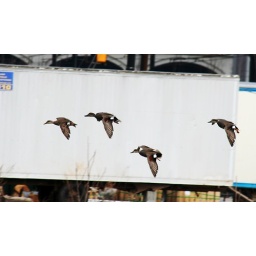
Bird: Gadwalls (&lt;i&gt;Anas Strepera&lt;/i&gt;)I like this one because the big truck in the background provides pretty good white background! :-)